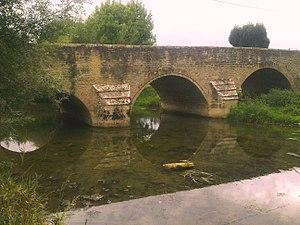
Pont sur la Seine à Etrochey (France)
Cette liste contient les ponts présents sur la Seine et ses bras. Elle est donnée par département de l'aval du fleuve vers son amont et précise, après chaque pont, le nom des communes qu'elle relie, en commençant par celle située sur la rive gauche du fleuve.
Étrochey est une commune française située dans le département de la Côte-d'Or en région Bourgogne-Franche-Comté.
Les ponts du Châtillonnais inscrits à l'inventaire général du patrimoine culturel et/ou à l’inventaire national des monuments historiques sont recensés ci-après.